List of Ocean ships

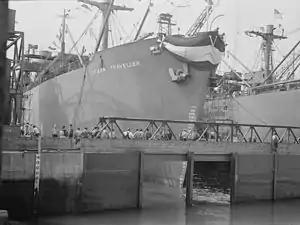
Launch of "Ocean Traveller", 16 August 1942.

was built by Todd Shipyards Corporation. She was completed in March 1942. Built for the MoWT, she was placed under the management of Mitchell, Cotts & Co. To MoT in 1946 and placed under the management of The Saint Line Ltd, then Neill & Pandelis Ltd. later that year. Sold to Ascot Shipping Ltd., London in 1948 and renamed "Avismoat". Sold to Aviation & Shipping Co. in 1954. Sold to Romney Steamship Co, London in 1955 and renamed "Claire T". Thereafter operated under the management of Tsavliris Shipping Ltd. Sold to Nigean Shipping Co., Monrovia, Liberia in 1958 and renamed "Free Trader". Reflagged to Greece in 1959 and renamed "Theodoros Tsavliris". Sold to Trafalgar Shipping Co. Ltd., London in 1964 and renamed "Newgrove". Sold to Kantara Shipping Co., Famagusta, Cyprus in 1965. Ran aground off Puerto Padre, Cuba on 14 May 1966. The wreck was abandoned to Cuban authorities.